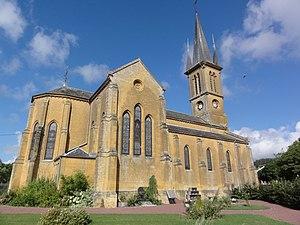
Neuville-lès-This est une commune française, située dans le département des Ardennes en région Grand Est.